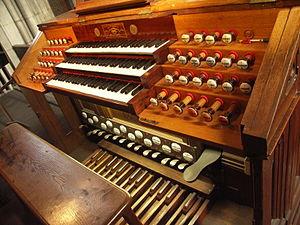
Console du grand orgue Merklin-Schütze (1867) de la basilique Saint-Epvre de Nancy (54, Meurthe-et-Moselle, France).
Joseph Merklin, né le 17 février 1819 à Oberhausen en Allemagne, mort le 10 juillet 1905 à Nancy, est un facteur d'orgues allemand, naturalisé français après le conflit de 1870.